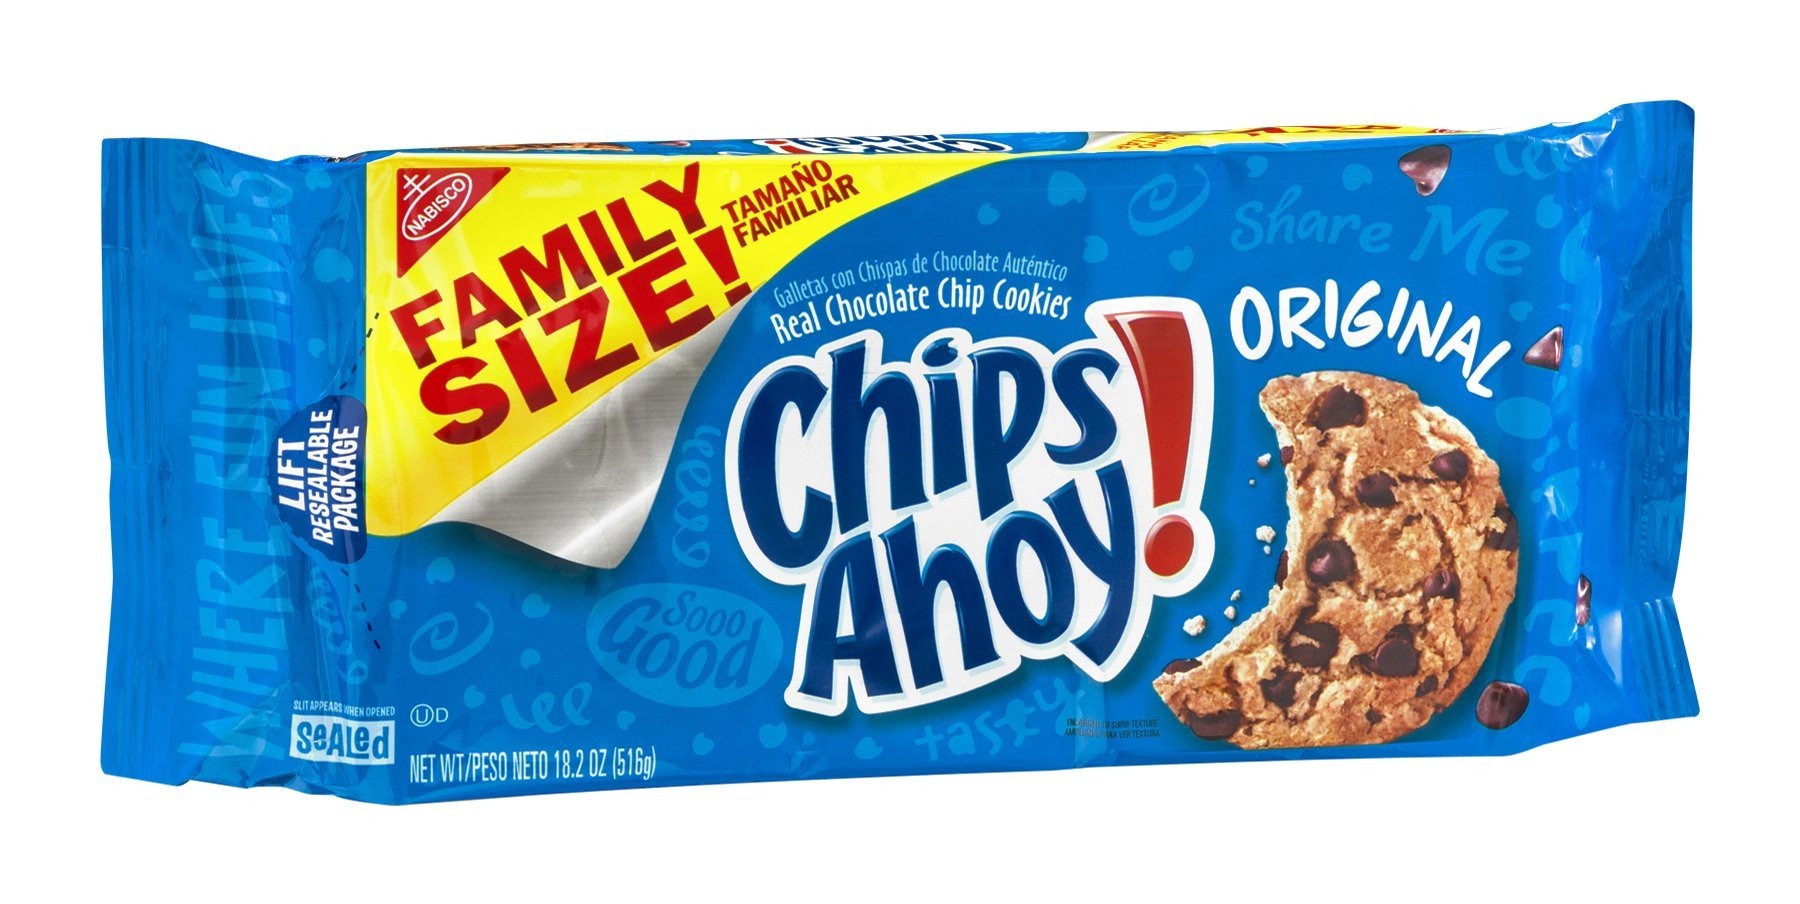
Item Name: Nabisco Chips Ahoy Original Cookies, 18.2 OZ (Pack of 12)
Bullet Point 1: Original Flavor: Enjoy the classic taste of Chips Ahoy Original Cookies
Bullet Point 2: Perfect for Occasions: Great for weddings, birthdays, anniversaries and more celebrations
Bullet Point 3: 12 Count Box: Get 12 boxes of cookies for sharing with friends and family
Bullet Point 4: Soft and Chewy: The cookies have a soft and chewy texture that fans love
Bullet Point 5: Made by Nabisco: Trusted brand Nabisco makes these delicious cookies
Value: 12.0
Unit: Count

Price: 4.99